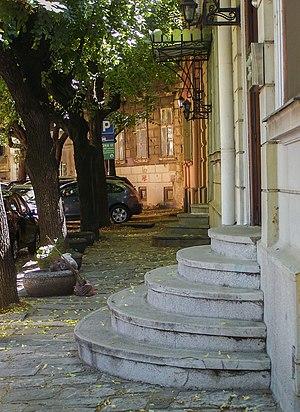
Les entités spatiales historico-culturelles constituent l'une des quatre catégories de classement des monuments historiques de la Serbie. L'inventaire, élaboré et publié par l'Institut pour la protection du patrimoine de la République, recense 72 ensembles protégés.
Kosančićev venac est une rue et un quartier de Belgrade, la capitale de la Serbie. Il est situé dans la municipalité urbaine de Stari grad. En 2002, la communauté locale comptait 1 988 habitants.